Sconce and Devon Park

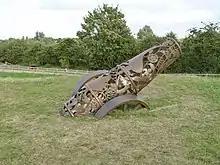
Cannon sculpture at Queen's Sconce, Newark on Trent

Held by the Royalists, Newark-on-Trent played a major role in the First English Civil War. Located on the last crossing point of the River Trent and at the intersection of the Great North Road and Fosse Way, it was strategically important. The stronghold was centred on Newark Castle and was besieged three times before it succumbed, at the King's instruction, in May 1646. The sieges resulted in extensive siegeworks built by both sides.